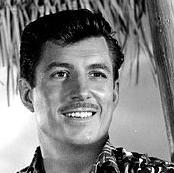
Age: 35